Fred Furman

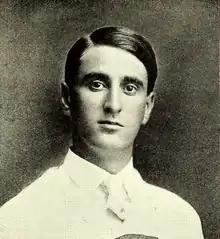
Furman pictured in "Reveille 1908", Mississippi State yearbook

Fred John "Steve" Furman (October 1881 – December 30, 1938) was an American college football player and coach, athletics administrator, and lawyer. He served as the head football coach at Mississippi Agricultural & Mechanical Collegenow known as Mississippi State University—from 1907 to 1908, compiling a record of 9–7.